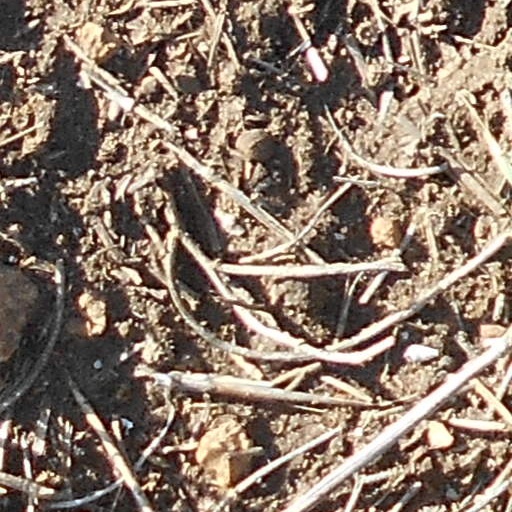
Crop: wheat